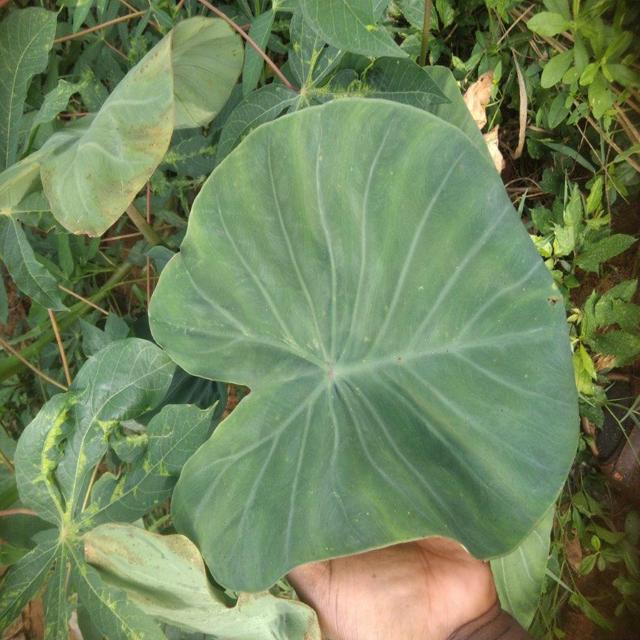
Label: Healthy